3 Seasons

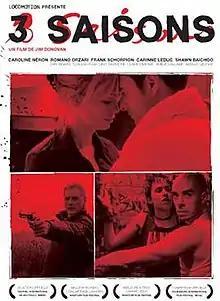

3 Seasons is a 2009 Canadian psychological drama, directed and written by Jim Donovan.